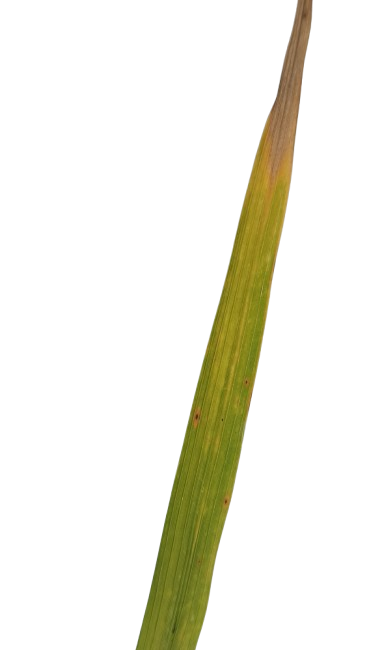
Label: Leaf Scald